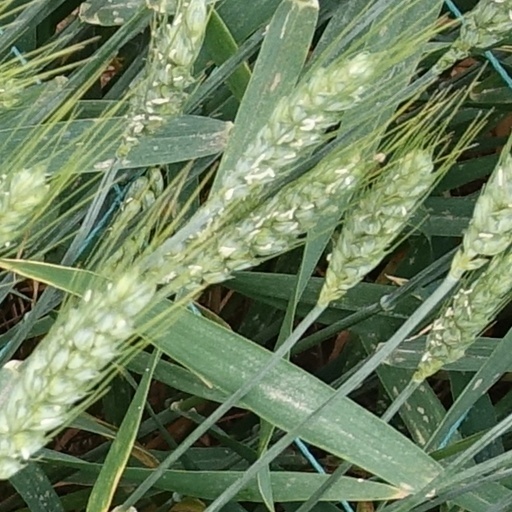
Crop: wheat